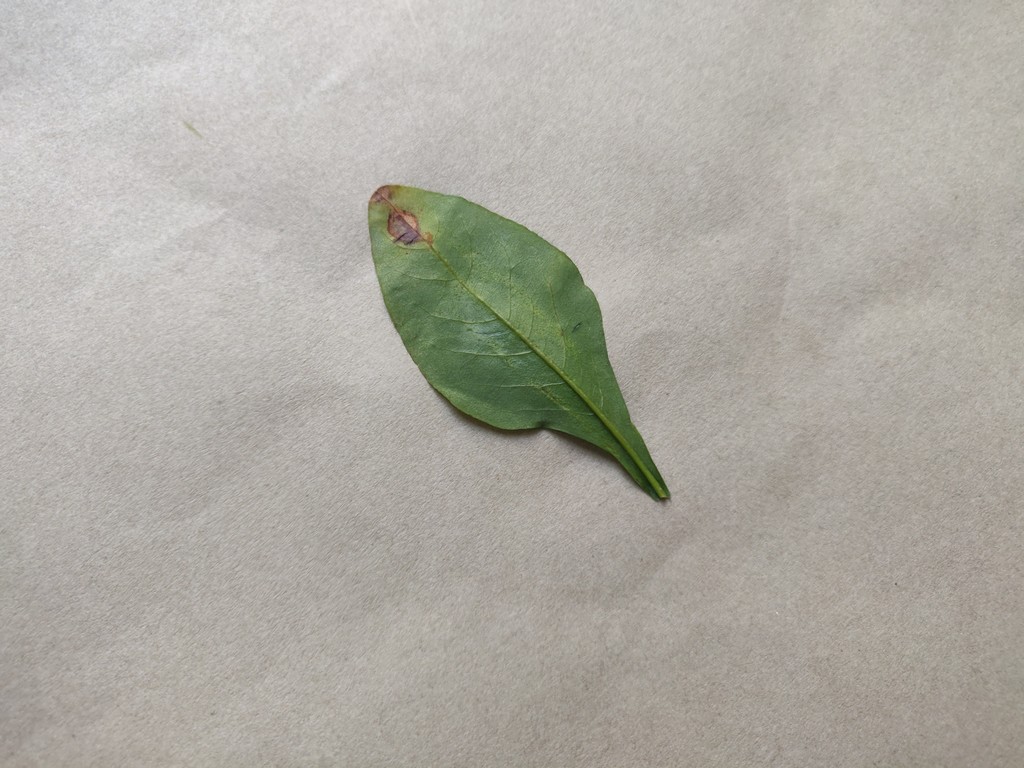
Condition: Unhealthy
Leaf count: single
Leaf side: back